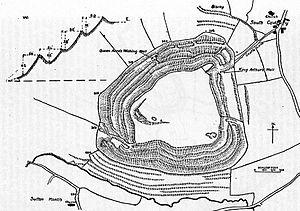
Cadbury Hill ou Cadbury Castle est une colline fortifiée située dans le Somerset actuel, tout près de Glastonbury dans le Sud de l’Angleterre, emplacement de choix pour être la mythique Camelot des légendes Arthuriennes.